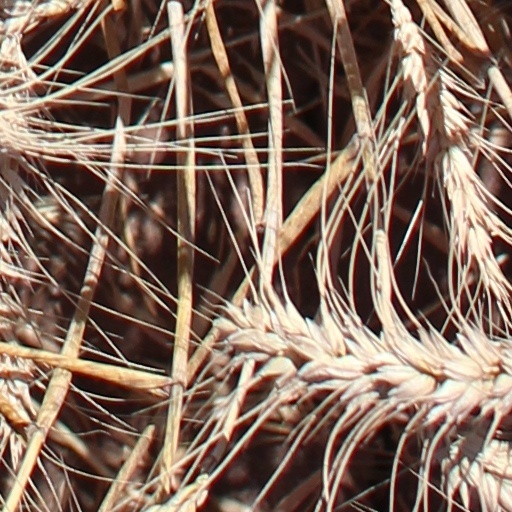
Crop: wheat